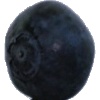
Label: blueberry